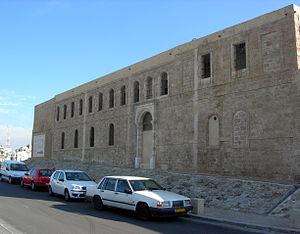
Jaffa est la partie sud, ancienne, de la ville de Tel Aviv-Jaffa en Israël. C'est l'un des ports les plus anciens de la côte orientale de la mer Méditerranée.